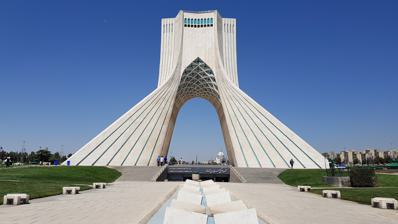
Building: Azadi Tower
Country: Iran
Year built: 1971
Building in Tehran, Iran Azadi Tower Borj-e Āzādi Azadi Tower Location within Iran Former names Shahyad Tower (tr. Shah's Memorial Tower) Etymology "Freedom Tower" General information Location Tehran , Iran Coordinates 35°41′58″N 51°20′16″E / 35.69944°N 51.33778°E / 35.69944; 51.33778 Opened January 14, 1972 Inaugurated October 16, 1971 Cost $6 million Client Council of Celebrations Height Roof 45 m (148 ft) Design and construction Architect(s) Hossein Amanat Structural engineer Ove Arup & Partners Main contractor MAP Company Website azadi-tower .ir?lang=english Iran National Heritage List Designated March 17, 1975 Reference no. 1008 The Azadi Tower ( Persian : برج آزادی , Borj-e Āzādi ; "Freedom Tower"), formerly known as the Shahyad Tower ( برج شهیاد , Borj-e Šahyād ; "Shah's Memorial Tower"), is a monument on Azadi Square in Tehran , Iran. It is one of the landmarks of Tehran, marking the west entrance to the city, and is part of the Azadi Cultural Complex, which also includes an underground museum. The tower is about 45 metres (148 ft) tall and is completely clad in cut marble. It was commissioned by Mohammad Reza Pahlavi , the last Shah of Iran, to mark the 2,500-year celebration of the Persian Empire and completed in 1971. It also serves as the country's kilometre zero . After winning a competition, architect Hossein Amanat was tasked to design the tower. His ideas were based upon classical and post-classical Iranian architecture, popular influences on art in the 1960s following the White Revolution . History Name The first name associated with this monument was Darvāze-ye Kuroš ("Gate of Cyrus"), and at the time of the Centenary Celebrations, Asadollah Alam , who chaired the Council of Celebrations, referred to the monument as Darvāze-ye Šāhanšāhi ("Imperial Gate"). The monument's ultimate official name was decided before the announcement of the competition for the monument's design in September 1966. Bahram Farahvashi, a scholar and professor of ancient Iranian languages who worked with the Council of Celebrations, came up with the officially designated name of the structure, Šahyād Āryāmehr . Built in 1971 in commemoration of the 2,500th year of the foundation of the Persian Empire , this "gateway into Tehran" was named the Šahyād ("Shah's Memorial") in honor of the Shah ( Mohammad Reza Pahlavi ), but was later renamed Āzādi ("Freedom") following the 1979 revolution . Construction Plans of the Shahyad Tower. During the 1960s, Iran became a major oil-exporting country , and using the newly-found wealth, the Shah launched programs to modernize and industrialize the country. This followed a cultural growth that architect Hossein Amanat describes as "a mini renaissance". In 1966, Amanat won a competition to design the building. Due to governmental concerns, Amanat was required to sign underneath contracts "on condition of the approval of the Council of Celebrations", which would serve as the client. Amanat planned to contract the British company of Arup to assist in the structural design of the tower, as he was impressed by their contributions towards the design and construction of the Sydney Opera House . He initially faced opposition from the head of the council, as well as several conservative and nationalistic Iranian engineers, as he was turning to a foreign engineer for assistance. Despite that, the Shah supported Amanat, sending a letter to the council which would leave the decision to the architect. Shahbanu Farah Pahlavi was also supportive of Amanat's decisions. Amanat told the BBC World News in an interview that "overall, the building starts from the base and moves up towards the sky." He states that he was inspired to design the tower in this way because he felt that Iran "should be moving towards a higher level." According to him, the main vault is a Sassanian arch representing the classical era, while the broken arch above it is a popular medieval form of arch representing the post-classical era. The "network of ribs ", which connects the arches together, would represent the connection between classical and post-classical Iran. Built with white marble from Isfahan province , the monument includes 8,000 blocks of stone. The stones were all located and supplied by Ghanbar Rahimi, who was well known for his extensive knowledge of quarries, often known as the Soltān-e Sang-e Irān ("Iran's Sultan of Stone"). Computers were used to "define its complex woven surfaces," which, at the time, was a new technological technique. The main contractor for the construction of the tower was the MAP Company, supervised by Ghaffar Davarpanah Varnosfaderani, a renowned Iranian stonemason. The project was mainly funded by a group of five hundred Iranian industrialists. According to a report by MEED , the construction cost about six million dollars. On October 16, 1971, the inauguration of the tower took place. However, it was not until January 14, 1972, that the tower was open to the public. Museum The Azadi Museum is located at the basement level. Among the earliest items on display are square flagstones , gold sheeting, and terracotta tablets from Susa covered with cuneiform characters. Before the 1979 Revolution, the main display was occupied by a copy of the Cyrus Cylinder , the original being kept at the British Museum . Next, to the Cyrus Cylinder was a gold plaque commemorating the original presentation of the museum to Mohammad Reza Pahlavi by the Mayor of Tehran. Pottery, ceramics, varnished porcelain (such as a seventh-century blue and gold dish from Gorgan ), an illuminated Quran , and miniatures highlighted milestones in the country's history up to the 19th century, which were represented by two painted panels from Empress and the structure was to represent Farah Pahlavi as in is stated in some ancient texts. Events Azadi Tower during the 1979 Iranian revolution Audiovisual theatre (1971) The original show, devised in 1971, was replaced in 1975 by a new one which invited visitors to discover Iran's geographic and natural diversity along with its fundamental historical elements. It exhibited a number of national achievements, technical undertakings, calligraphed poems, and miniature paintings. The project, devised by a Czechoslovak company, required 12,000 metres of film, 20,000 color slides, 20 movie projectors, and 120 slide projectors. The audiovisual programmes were directed by professor Jaroslav Frič (1928–2000). Five computers operated the entire system. Gate of Words light show (2015) German artist Philipp Geist organized a projection mapping installation named Gate of Words at the Azadi Tower, on the occasion of the German Unity Day . The show was held from October 3 to 5, 2015. In this project, the artist visualized the topics of freedom, peace, space and time in a poetical manner. Geist developed a light installation made of colored words and concepts in different languages, and abstract painterly compositions of images. The glowing words were in English, German and Persian, moving in synchronization with live music on the walls of the tower. Gallery Azadi Square in 1971 Azadi Tower during a full moon The tower in colors of the Iranian flag The tower during the 2009 presidential election protests The Azadi Tower observation deck A low-angle view of the tower Inside the Azadi museum Inside the Azadi museum Inside the Azadi museum Inside the Azadi museum Azadi Tower on the reverse of a 1974 200- Iranian rial banknote Junctions Saidi Expressway Karaj Special Road Mohammad Ali Jenah Expressway Azadi Street External links German artist lights up Tehran's freedom arch – in pictures (Images) See also Wikimedia Commons has media related to Azadi Tower . Milad Tower Iranian architecture Martyrs' Memorial, Algiers References